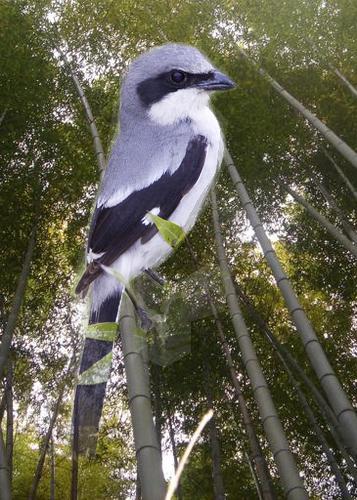
Bird species: Loggerhead_Shrike
Bird type: landbird
Background: land